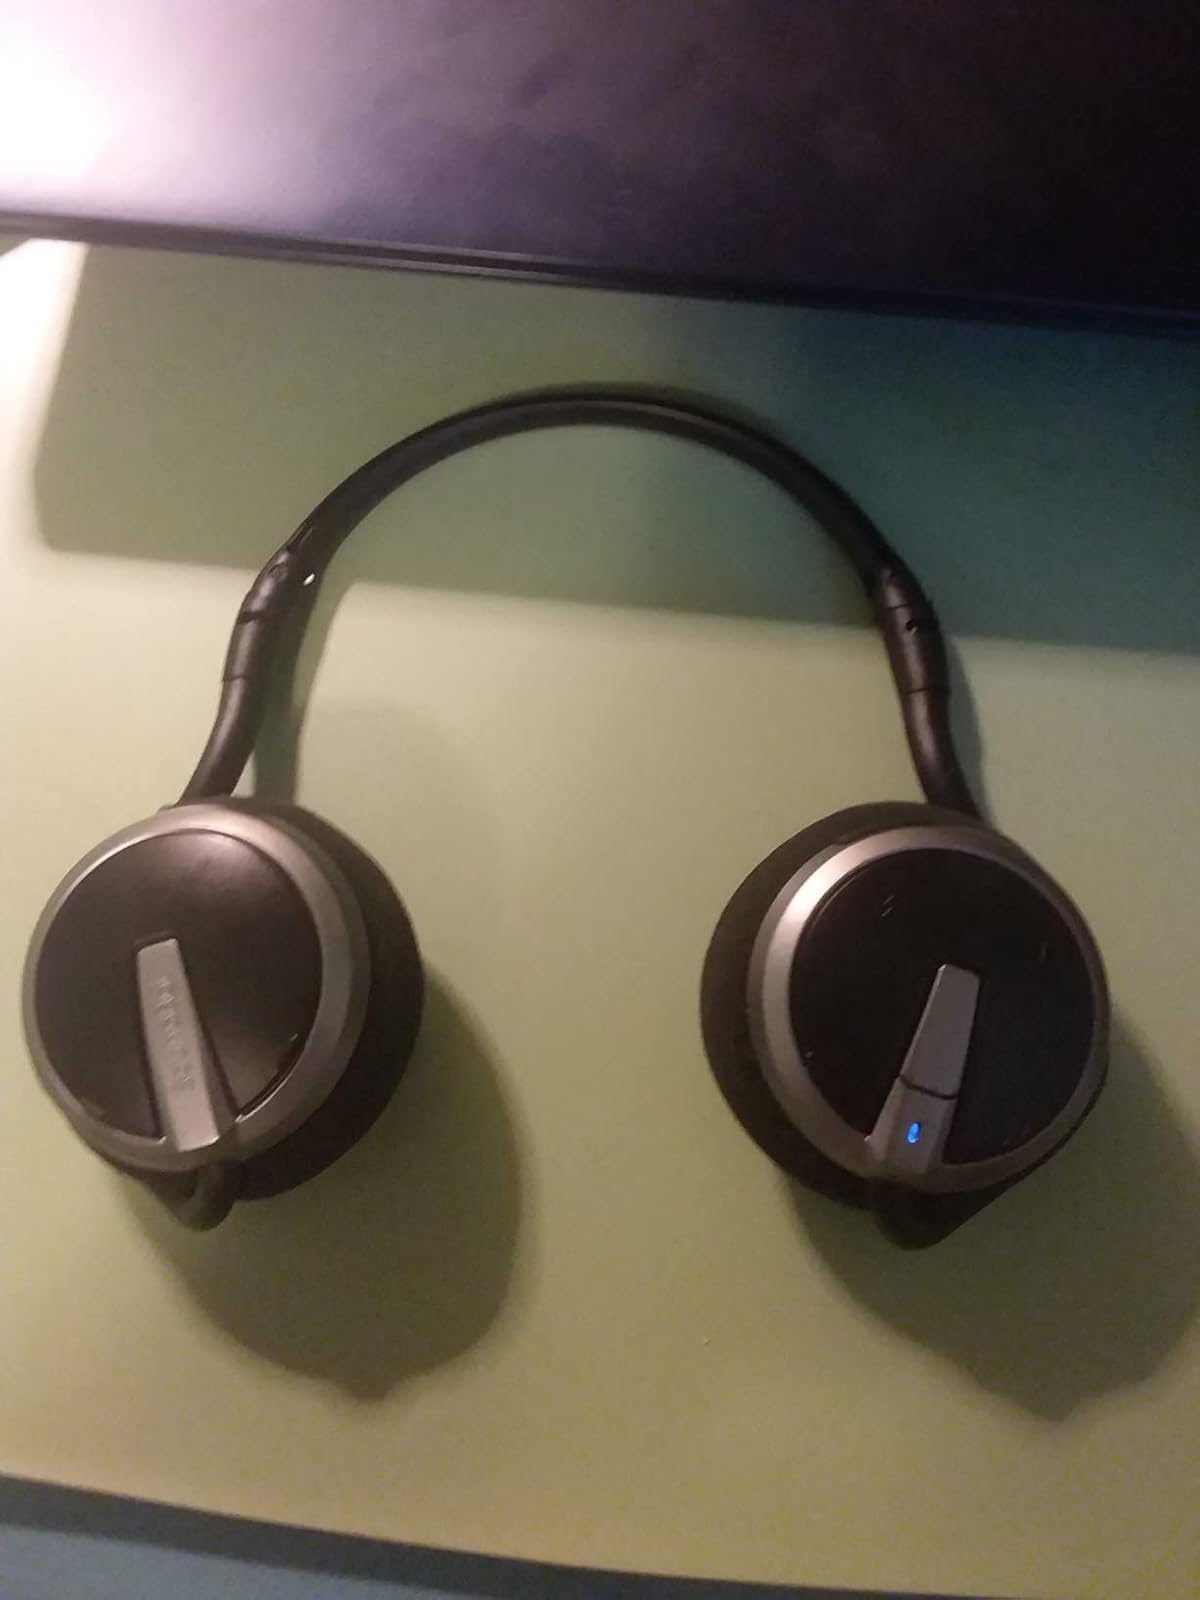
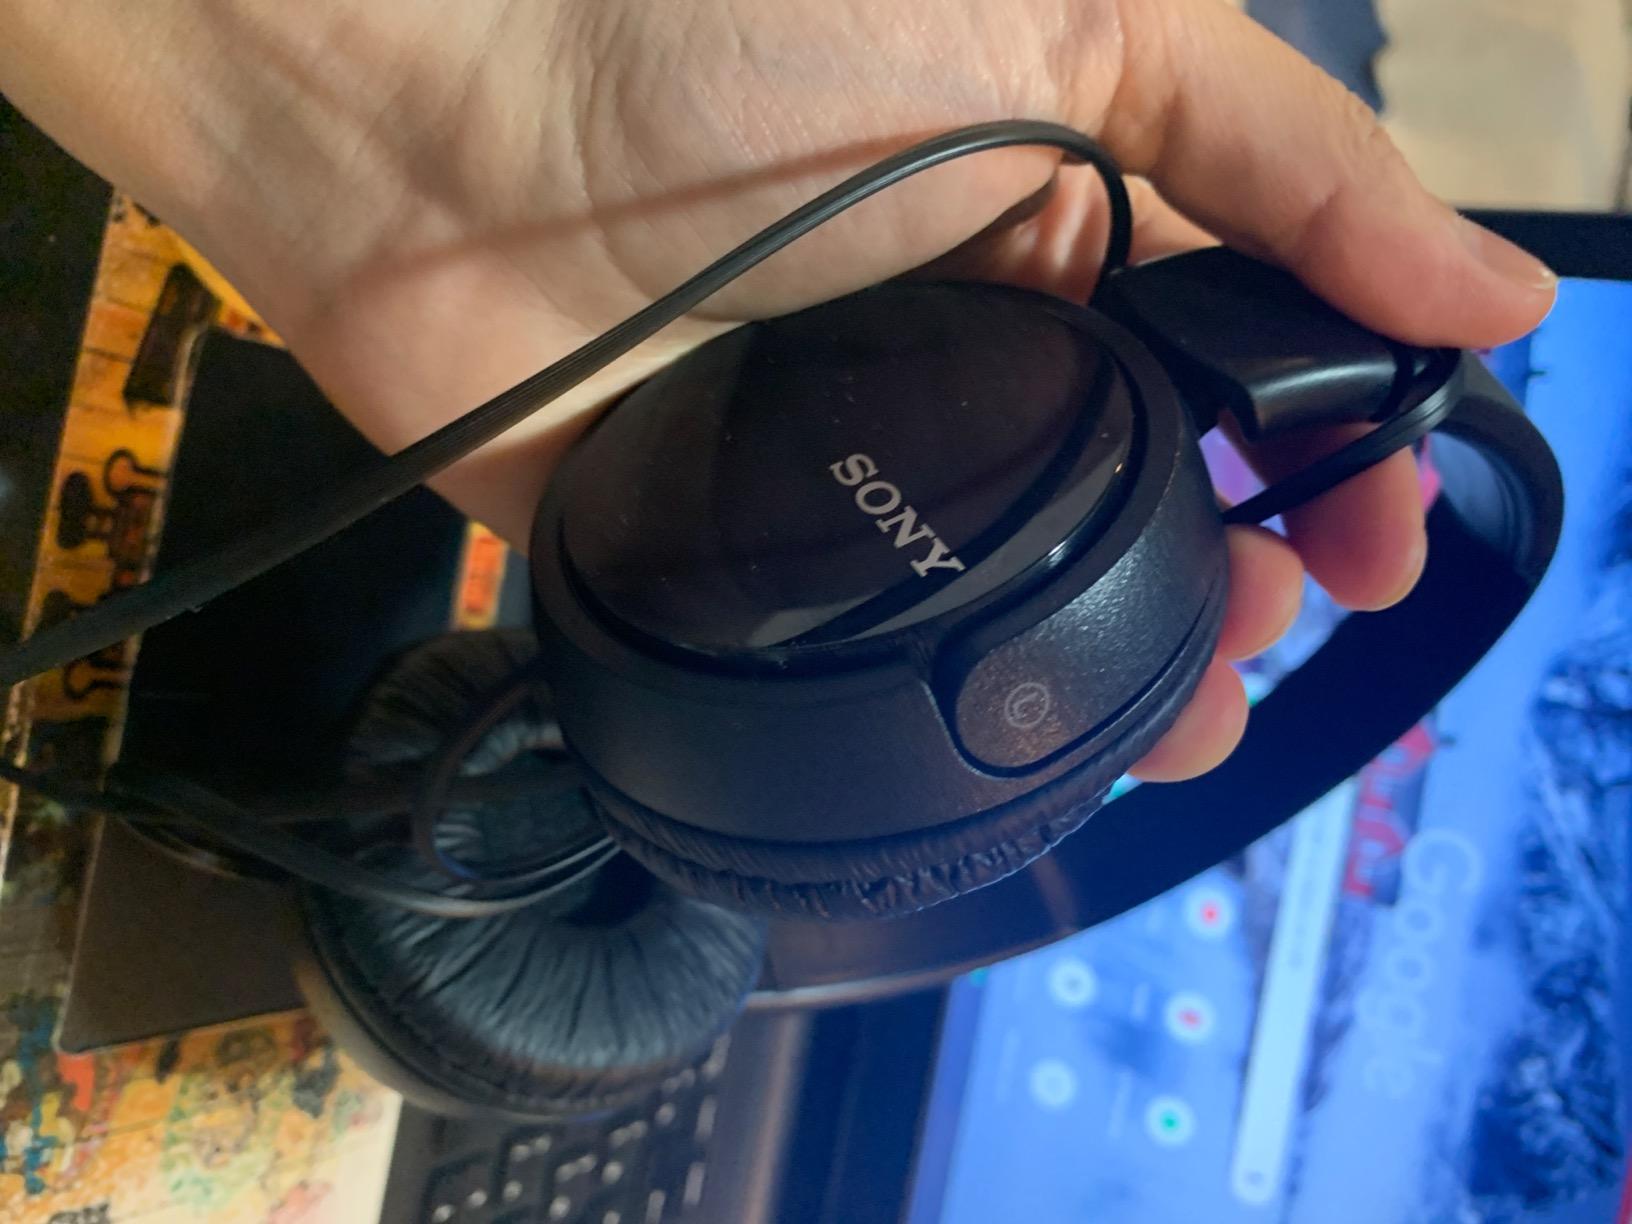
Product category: headphones
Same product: no